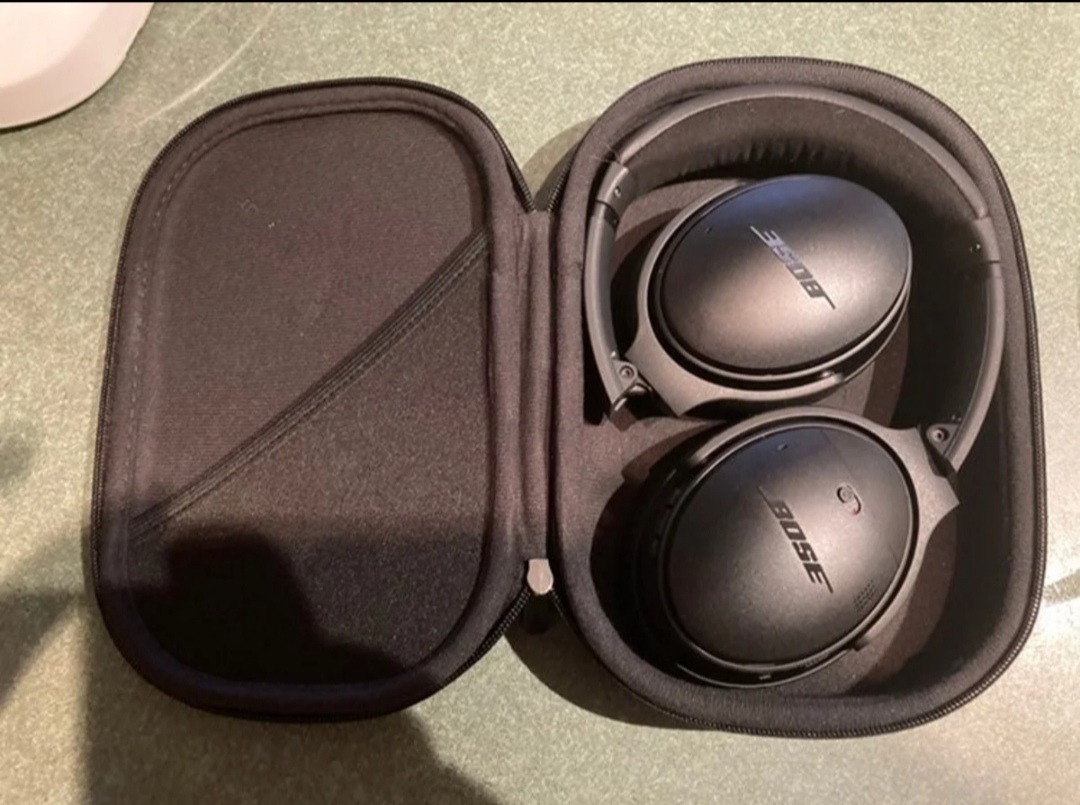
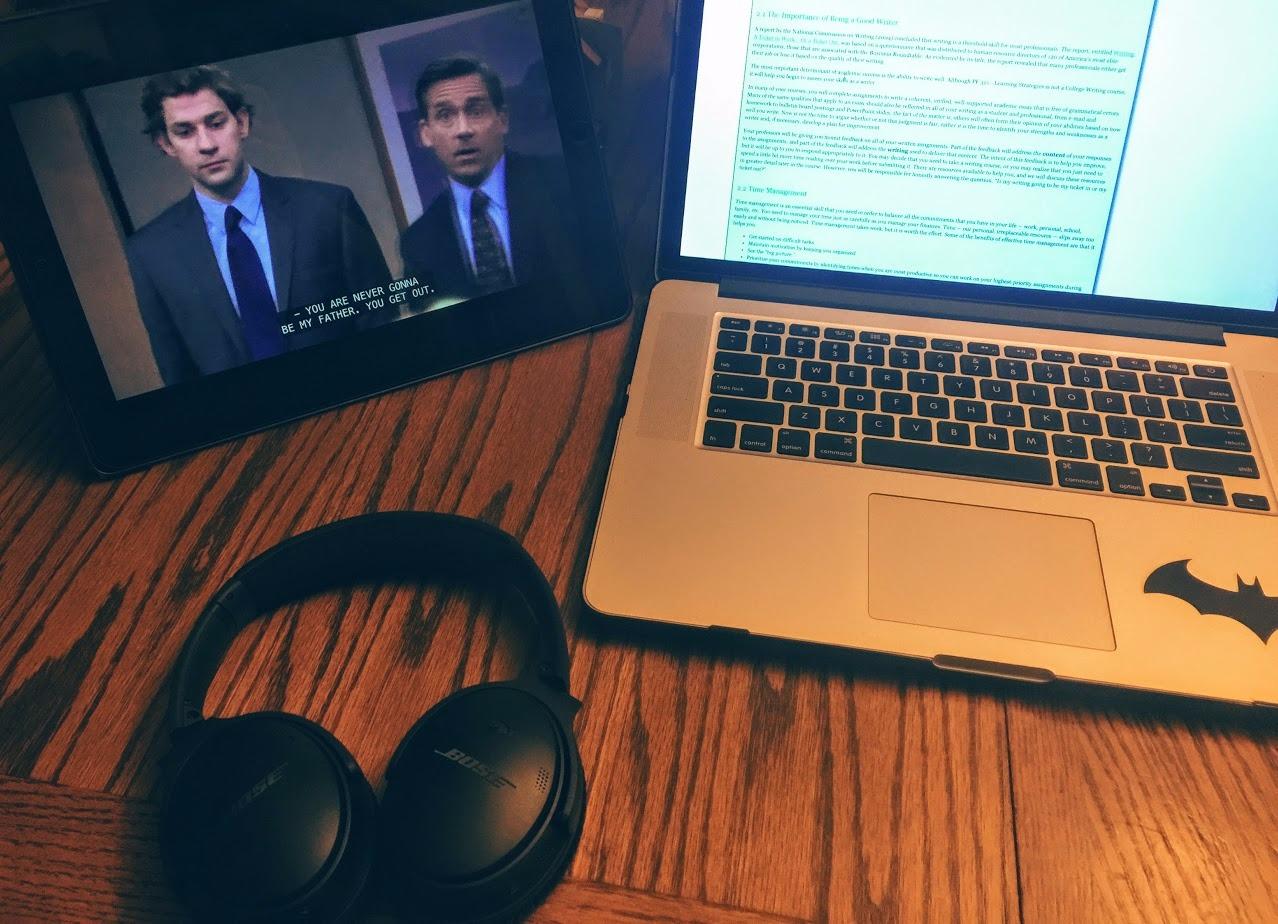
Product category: headphones
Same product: yes